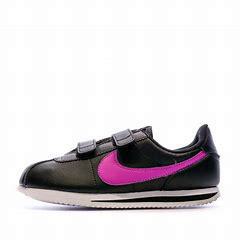
Brand: Nike
Model: Cortez Basic SL